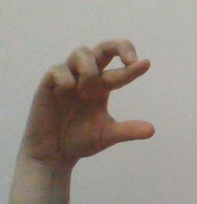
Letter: thal